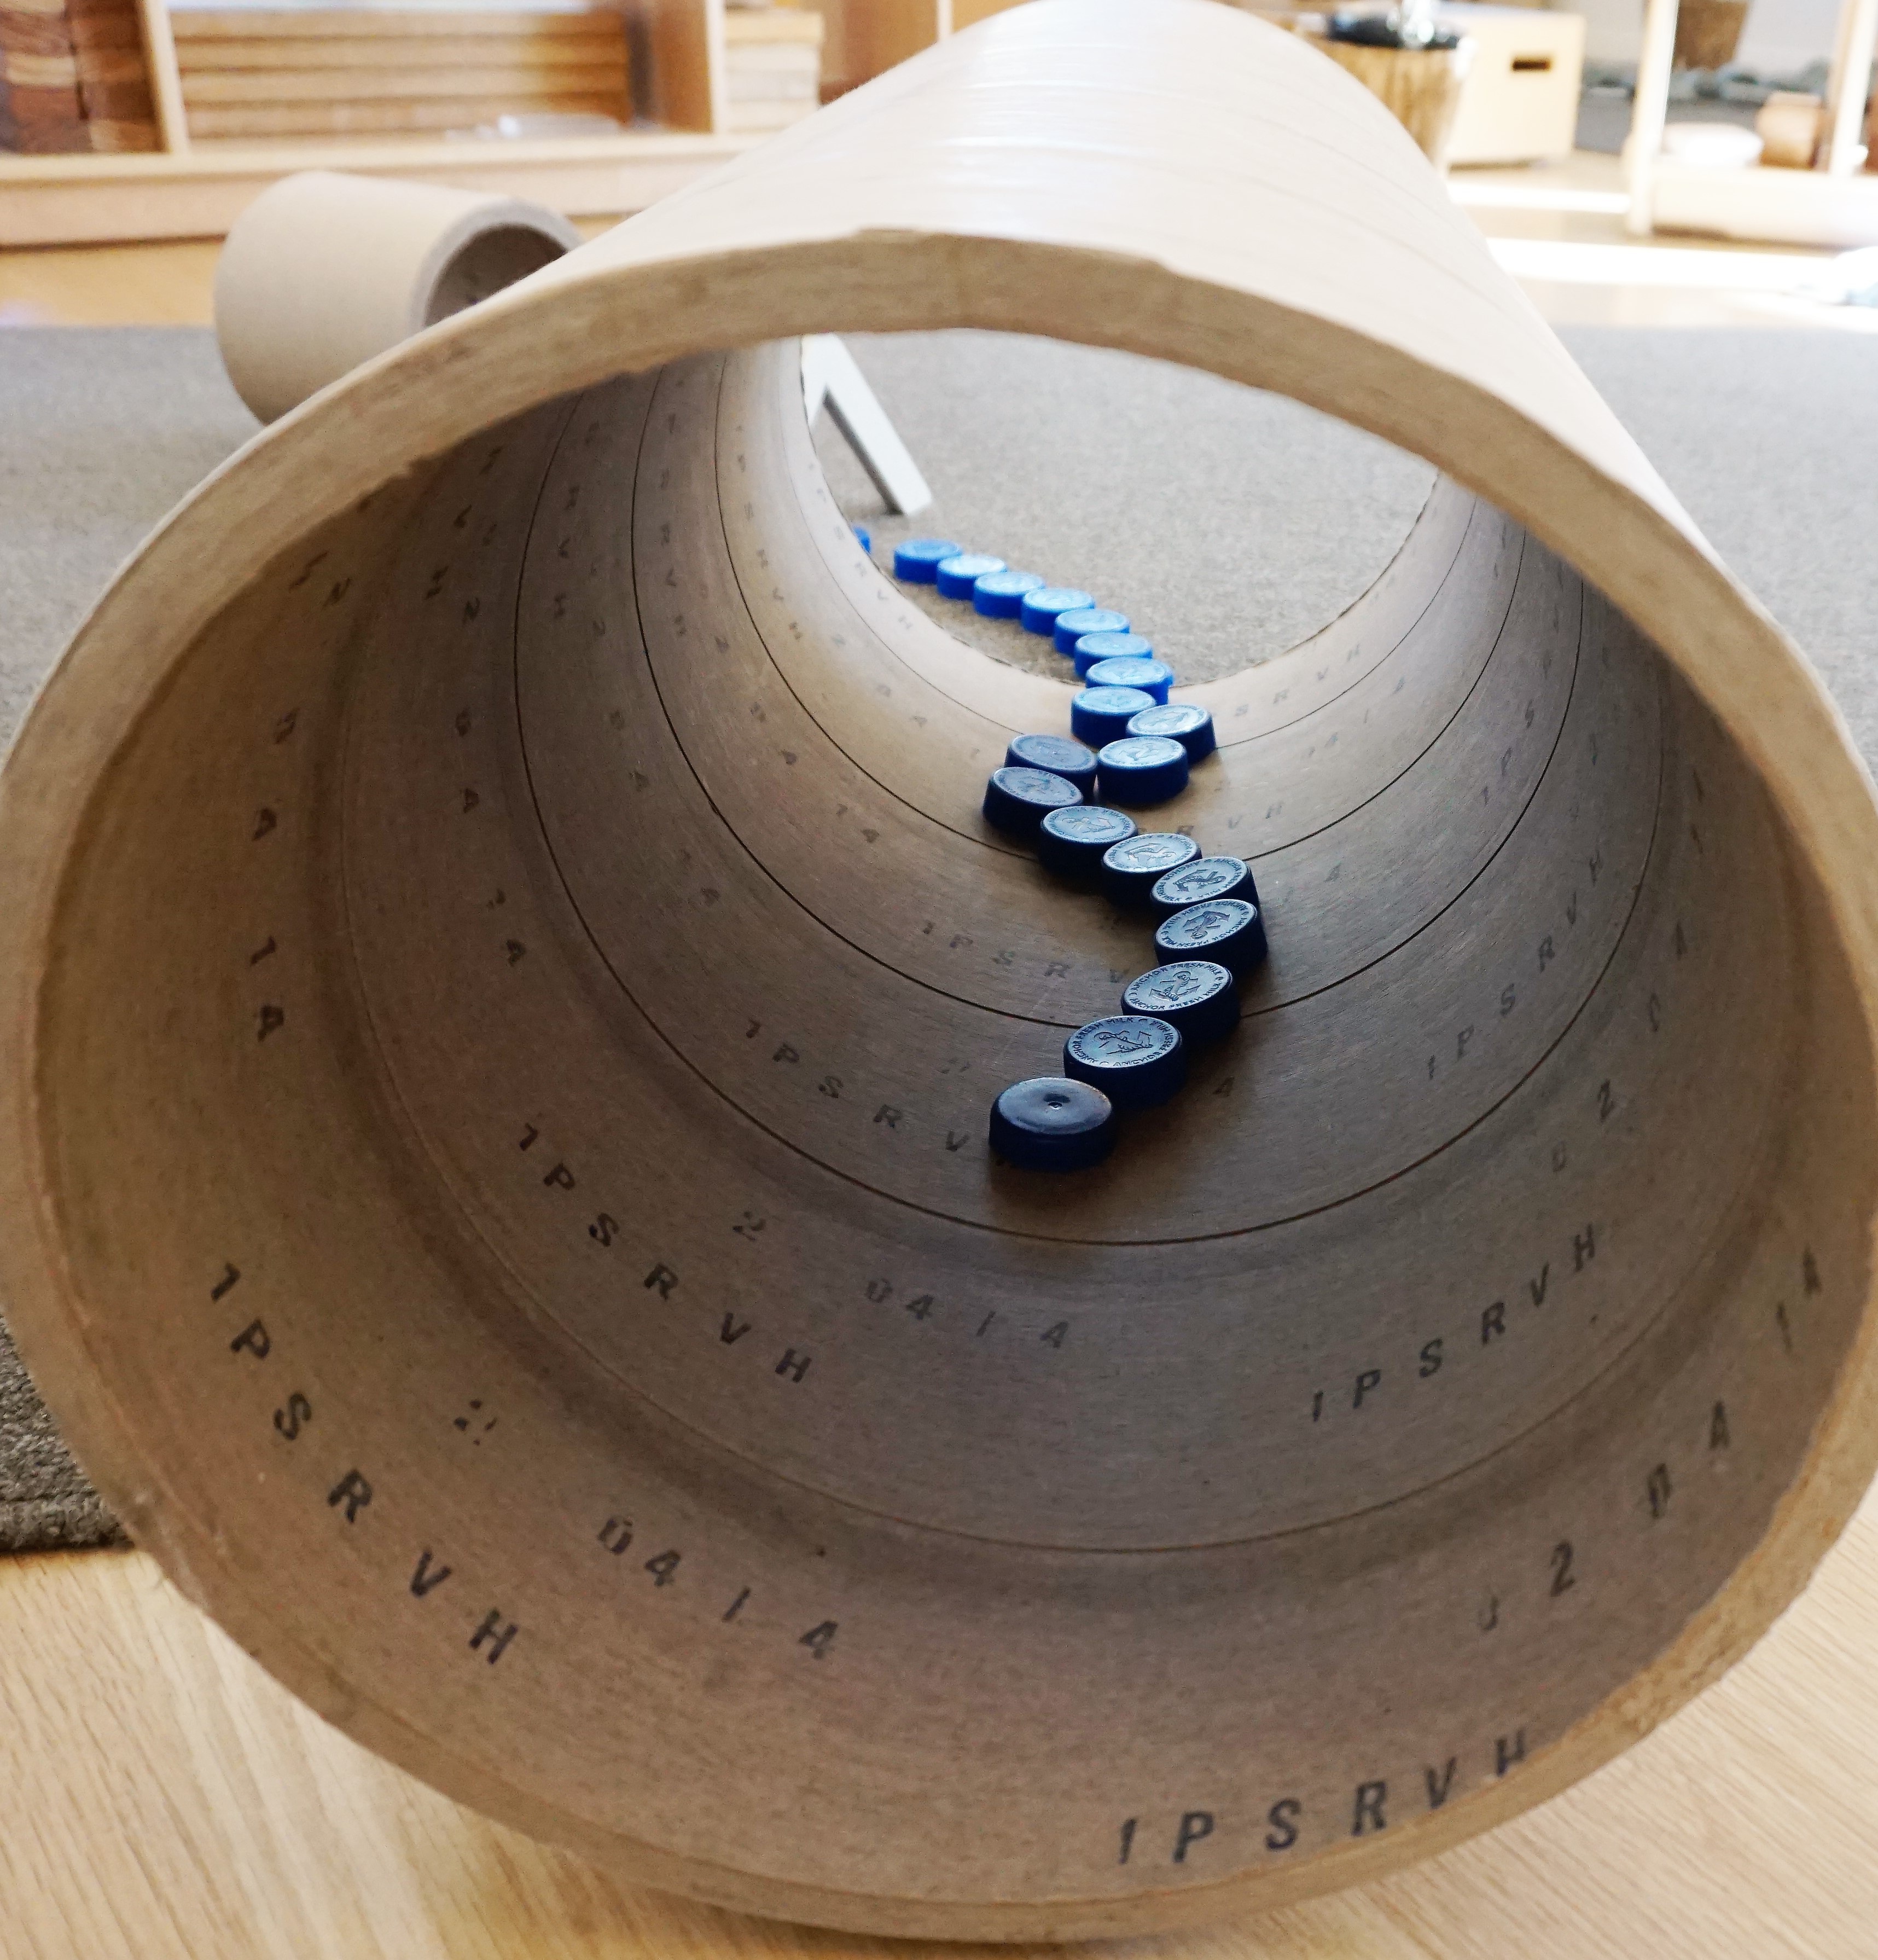
table, wood, wheel, play, tunnel, ceramic, child, pottery, childhood, circle, musical instrument, activity, cork, art, children play, man made object, worthless material